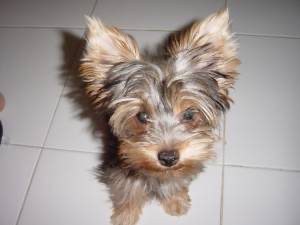
Animal: dog
Breed: yorkshire terrier